October 2013 lunar eclipse

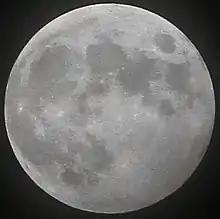
Penumbral eclipse as viewed from Washington, D.C., 23:53 UTC

A penumbral lunar eclipse occurred at the Moon’s descending node of orbit on Friday, 18 October 2013, with an umbral magnitude of −0.2706. A lunar eclipse occurs when the Moon moves into the Earth's shadow, causing the Moon to be darkened. A penumbral lunar eclipse occurs when part or all of the Moon's near side passes into the Earth's penumbra. Unlike a solar eclipse, which can only be viewed from a relatively small area of the world, a lunar eclipse may be viewed from anywhere on the night side of Earth. The Moon's apparent diameter was near the average diameter because it occurred 8.2 days after perigee (on 10 October 2013, at 19:15 UTC) and 6.9 days before apogee (on 25 October 2013, at 10:25 UTC).